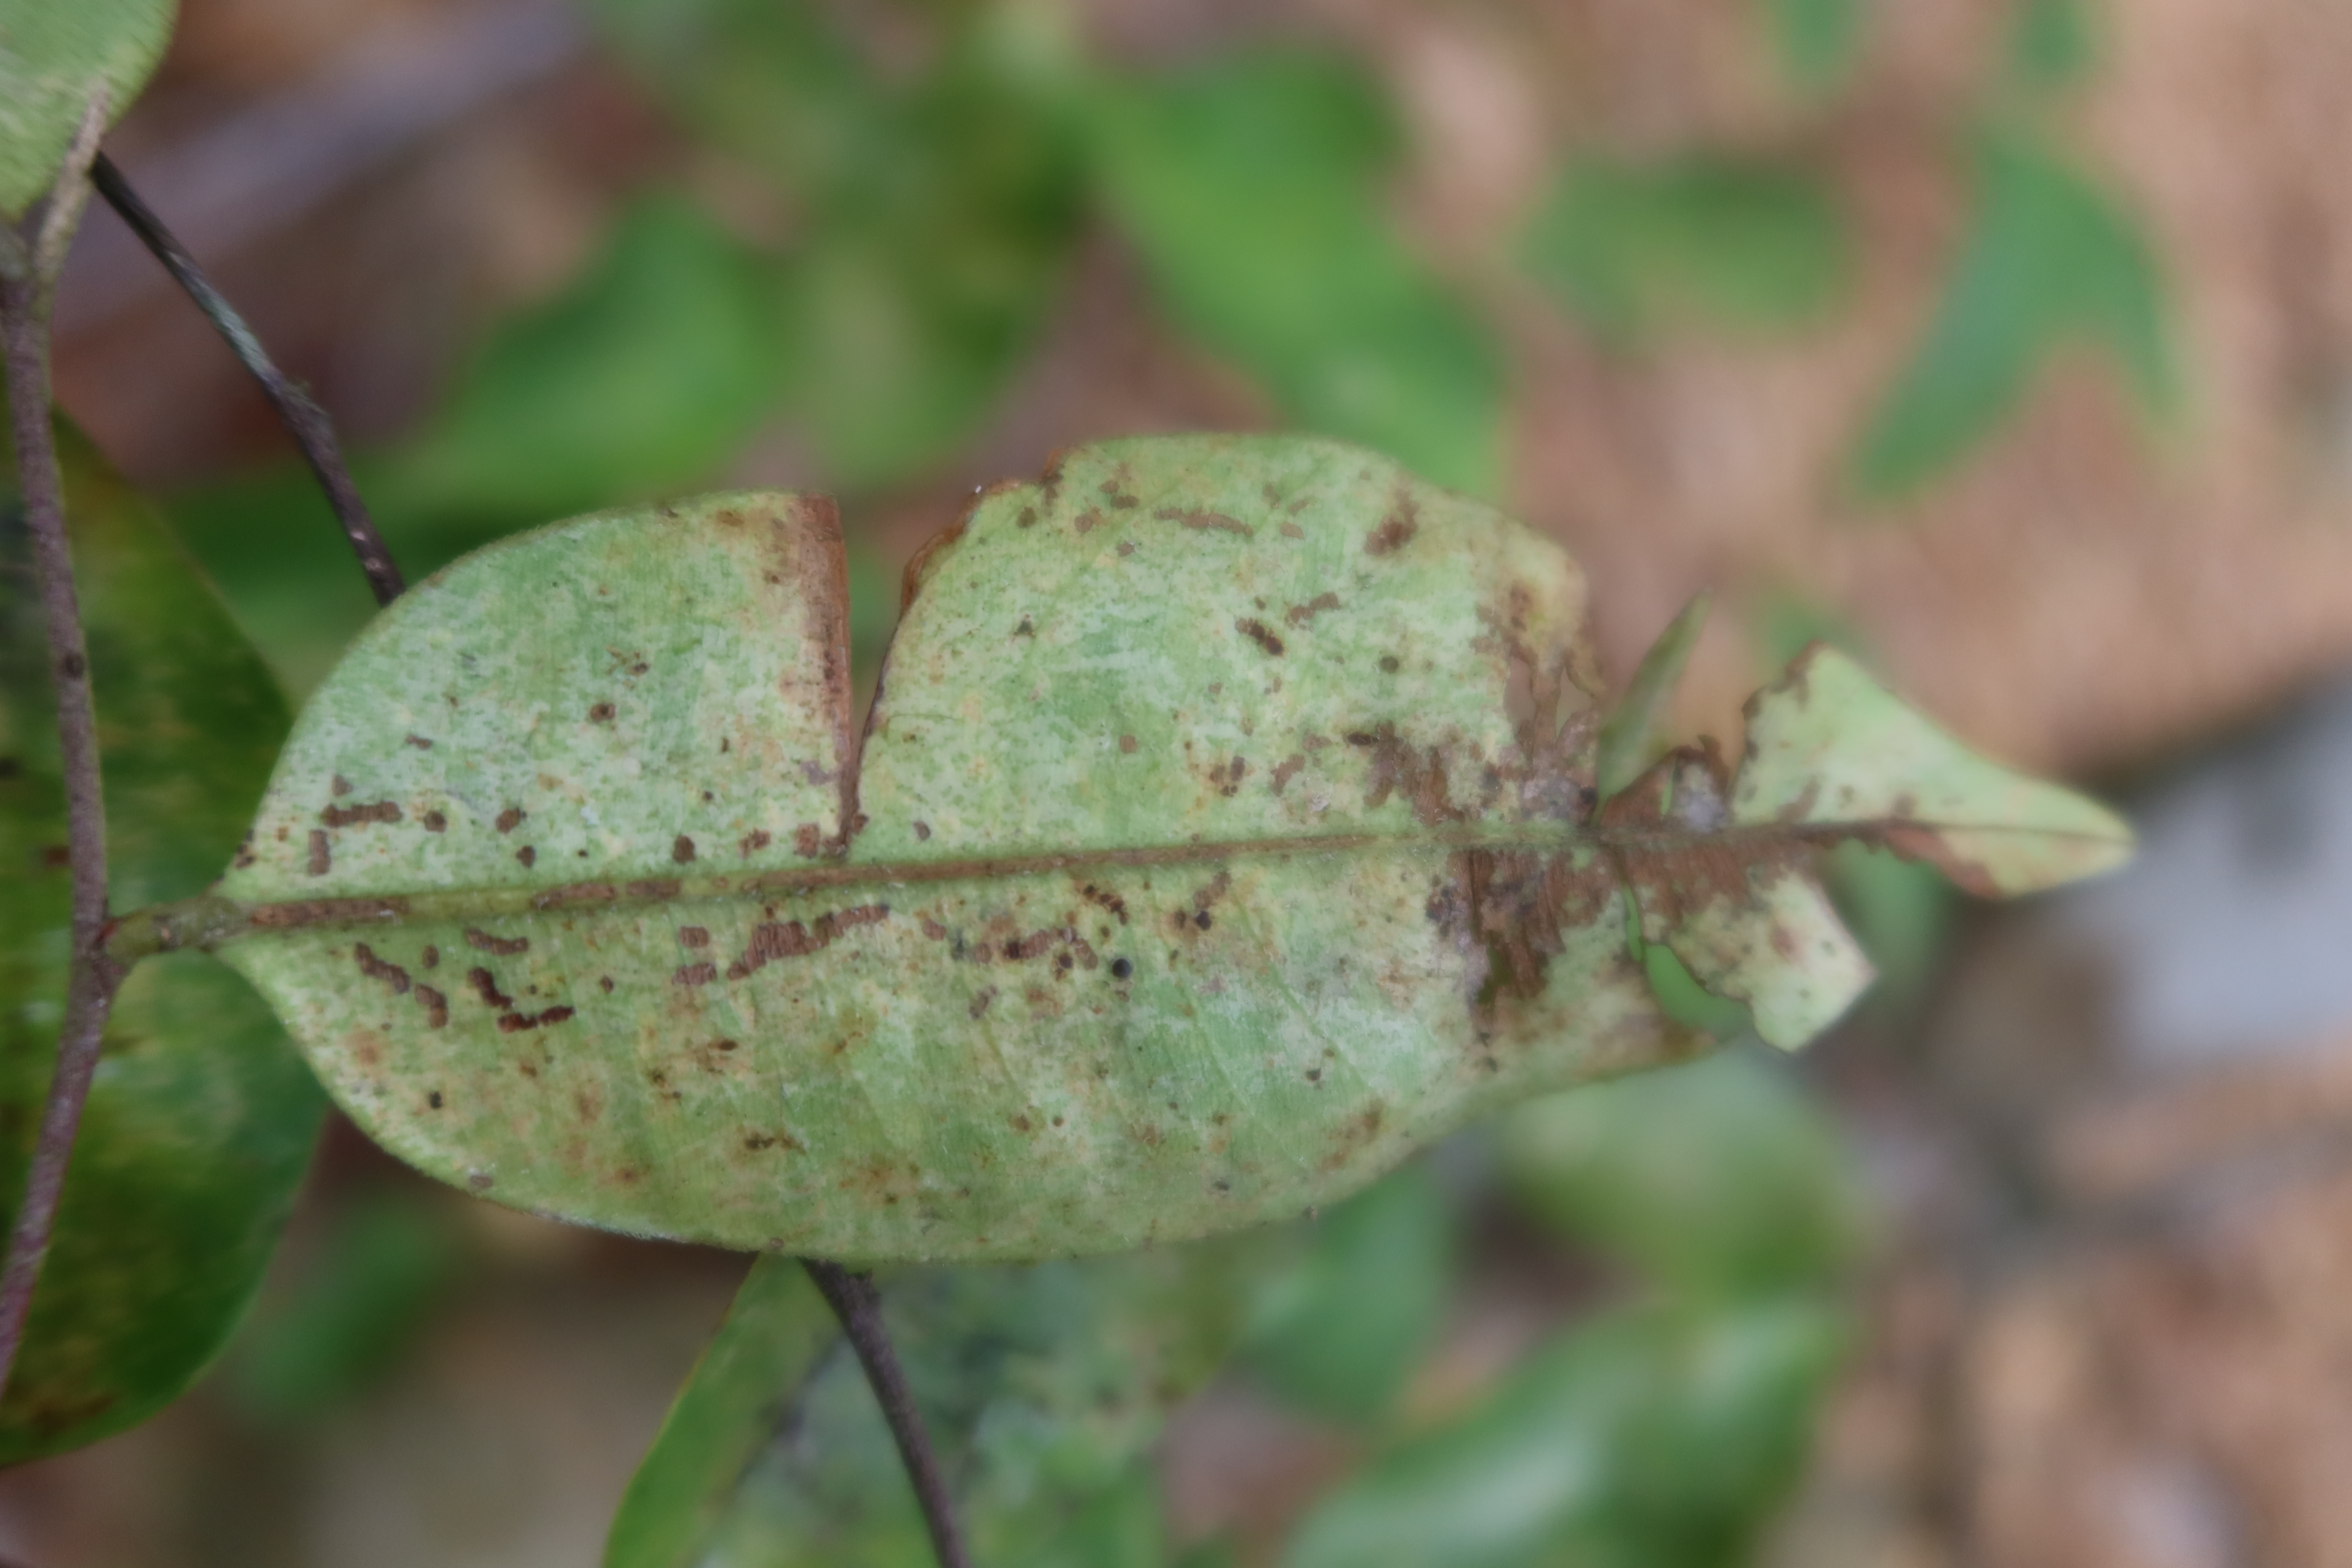
Label: Downy mildew